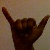
The image shows a hand gesture representing the letter 'Y' in Indian Sign Language.